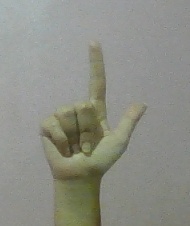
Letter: laam